Emma Pooley

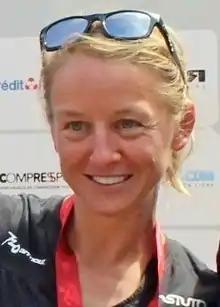
Pooley on the podium after winning the 2017 Ventouxman triathlon

Emma Jane Pooley (born 3 October 1982) is a British-Swiss athlete in multiple sports. A former professional cyclist who specialised in time trials and hilly races, she later transferred to endurance running, duathlon and triathlon, and was four-times world champion in long-distance duathlon. She competes in long-distance and uphill mountain running and has represented Switzerland at the world trailrunning championships.